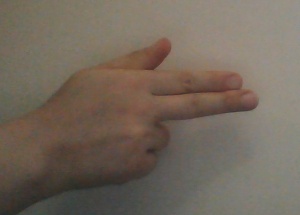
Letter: ghain